Juliette Nesville

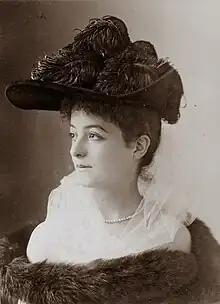
Nesville by the Atelier Nadar

Juliette Nesville was the stage name of Juliette-Hortense Lesne (30 July 1869 – 26 July 1900), a French singer and actress in operetta and musicals, who made most of her short career in London, after early success in Paris and Brussels.